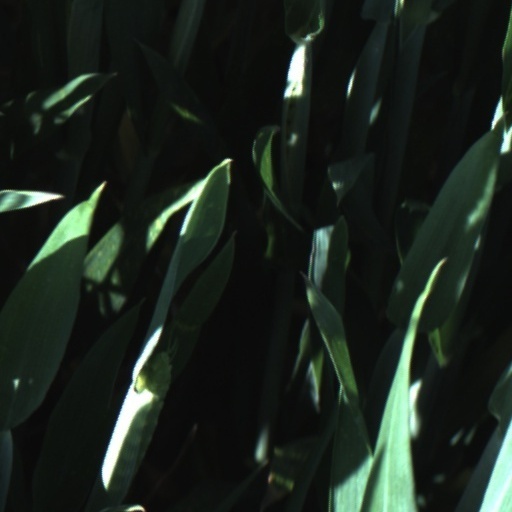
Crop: wheat